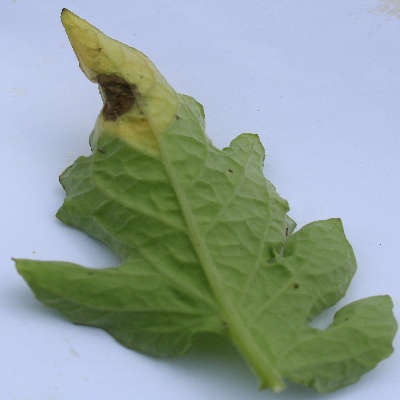
Crop: Tomato
Condition: verticulium wilt